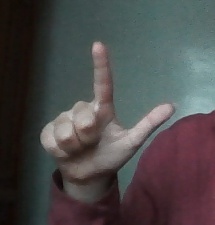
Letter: laam